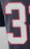
Number: 3